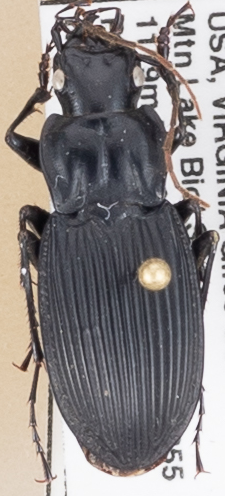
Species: Dicaelus teter
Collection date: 2019-07-02
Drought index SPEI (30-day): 0.678
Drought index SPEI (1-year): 2.09
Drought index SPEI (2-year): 2.09